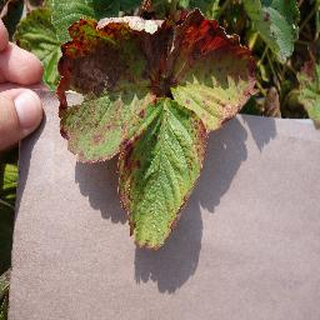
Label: strawberry_leaf_scorch